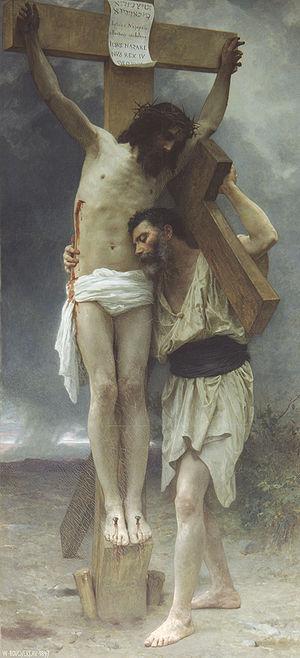
La Généalogie de la morale. Un écrit polémique est une œuvre du philosophe Friedrich Nietzsche publiée en 1887. Elle suit, complète et éclaire Par-delà le bien et mal. Nietzsche se donne pour objectif de montrer d'où viennent les valeurs morales contemporaines et pourquoi nous devrions en changer pour des valeurs plus saines.